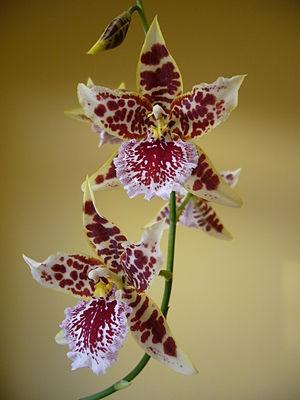
L'appellation commerciale Cambria regroupe une multitude d'hybrides artificiels de la famille des orchidées de la sous-tribu des Oncidiinae et possédant, dans la plupart des cas, un Odontoglossum dans leur parenté.